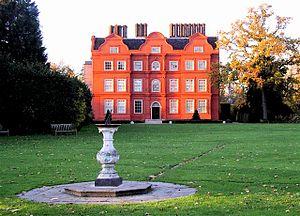
Le Kew Palace, également appelé la maison hollandaise, est un palais royal britannique situé dans les fameux jardins appelés Kew Gardens, sur les rives de la Tamise en amont de Londres. Au moins trois palais se sont succédé à Kew, dont deux connus sous le nom de Kew Palace. Le tout premier bâtiment n'a peut-être pas été connu sous le nom de Kew car aucune trace écrite n'a subsisté autrement que par les mots d'un membre de la cour. Le bâtiment présentement existant est ouvert aux visiteurs. Une fondation de charité indépendante, Historic Royal Palaces, a la charge de son entretien et ne reçoit aucune subvention du gouvernement ni de la Couronne.